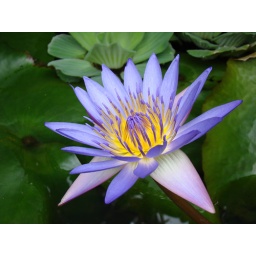
This beautiful blue water lily was photographed at the &amp;quot;Garden on Eden&amp;quot; on Hana Road in Maui.